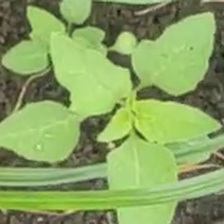
Weed species: Lamber_Quarter_plant(Chenopodium )